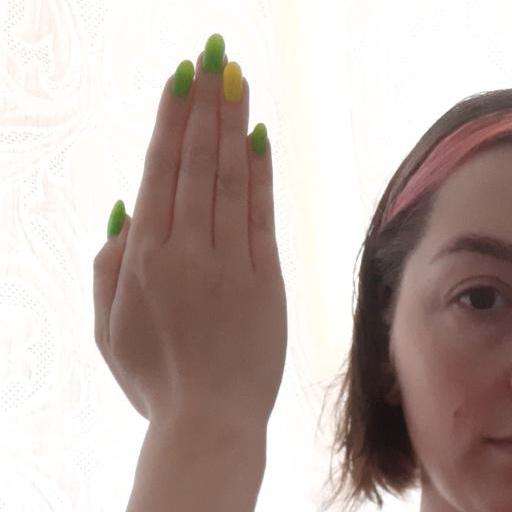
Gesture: stop_inverted